Typhoon Chataan

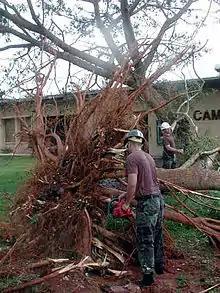
Downed tree on Guam

After Chataan affected Chuuk state, the island's residents were in need of food, clothes and medicine. Only a few crops were not destroyed by the storm; much of the breadfruit was stripped from the trees, and fruit not destroyed by the storm were damaged by parasites. In the days after the storm, the local Red Cross deployed about 100 volunteers to search for victims buried by landslides. However, rescue operations were hampered by persistent flooding after the storm. Initially the death toll was unknown, and it was feared that hundreds of people had been killed. Six people who were seriously injured on Chuuk were flown to The Queen's Medical Center in Hawaii for treatment; they were initially scheduled to fly to Guam Memorial Hospital, but the facility was full. About 2,000 residents affected by the storm evacuated to government-run shelters. The Red Cross shipped various relief supplies, including raincoats and water, to the affected areas. By July 4, power systems were restored and the airport reopened. Although there was enough food in the immediate aftermath, the destruction of crops and cattle posed a long-term food shortage.